Question: Please indicate a possible affordance area of the book that can be used for holding.
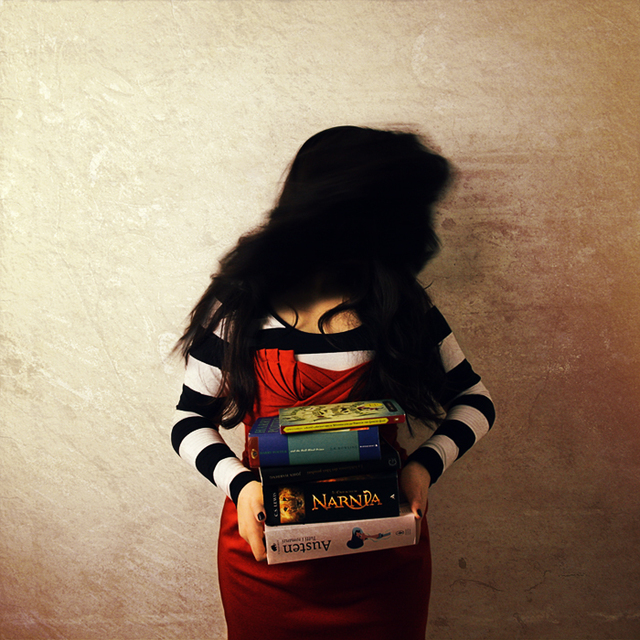
Answer: [246.316, 391.579, 421.754, 571.228]